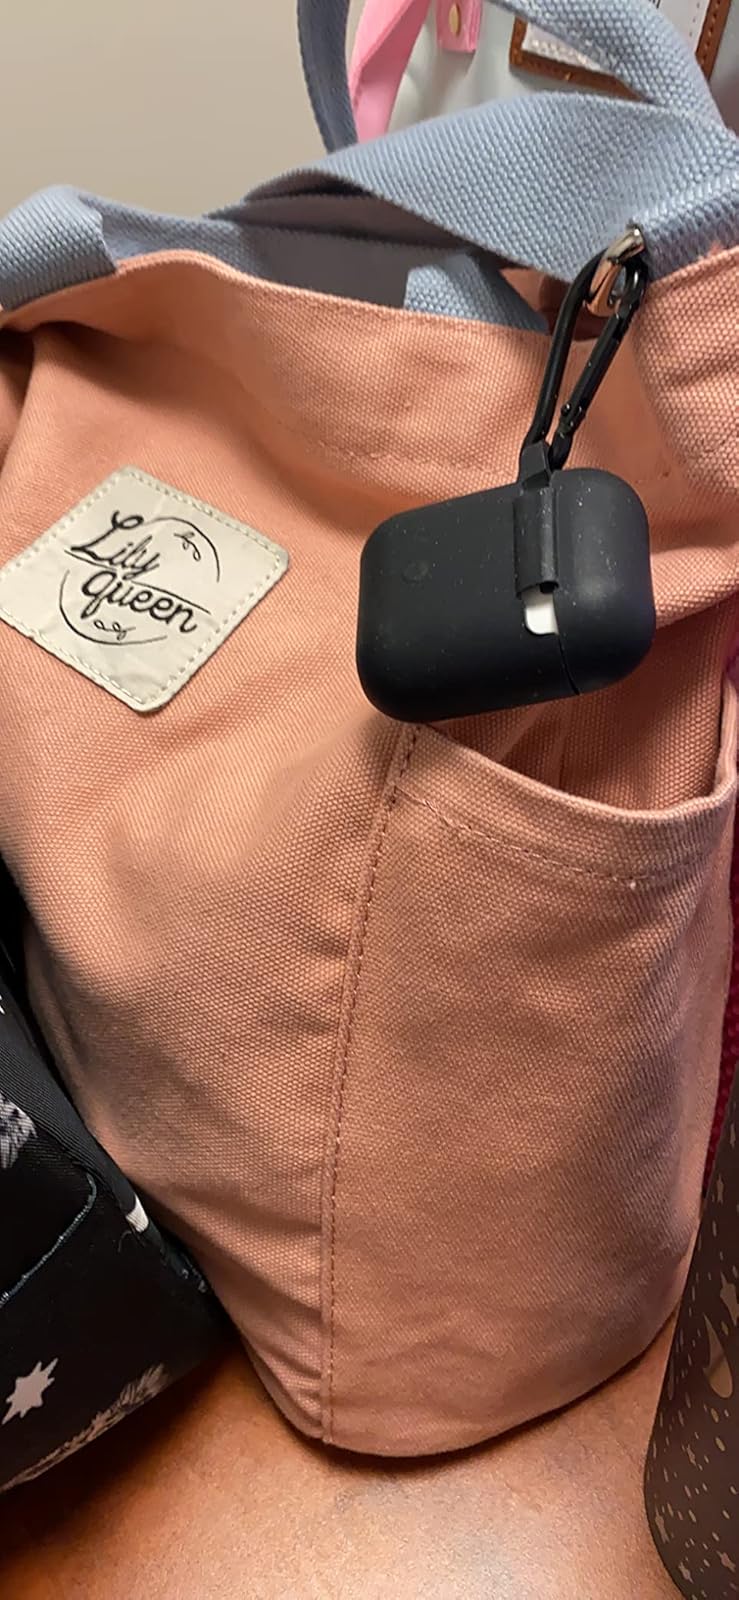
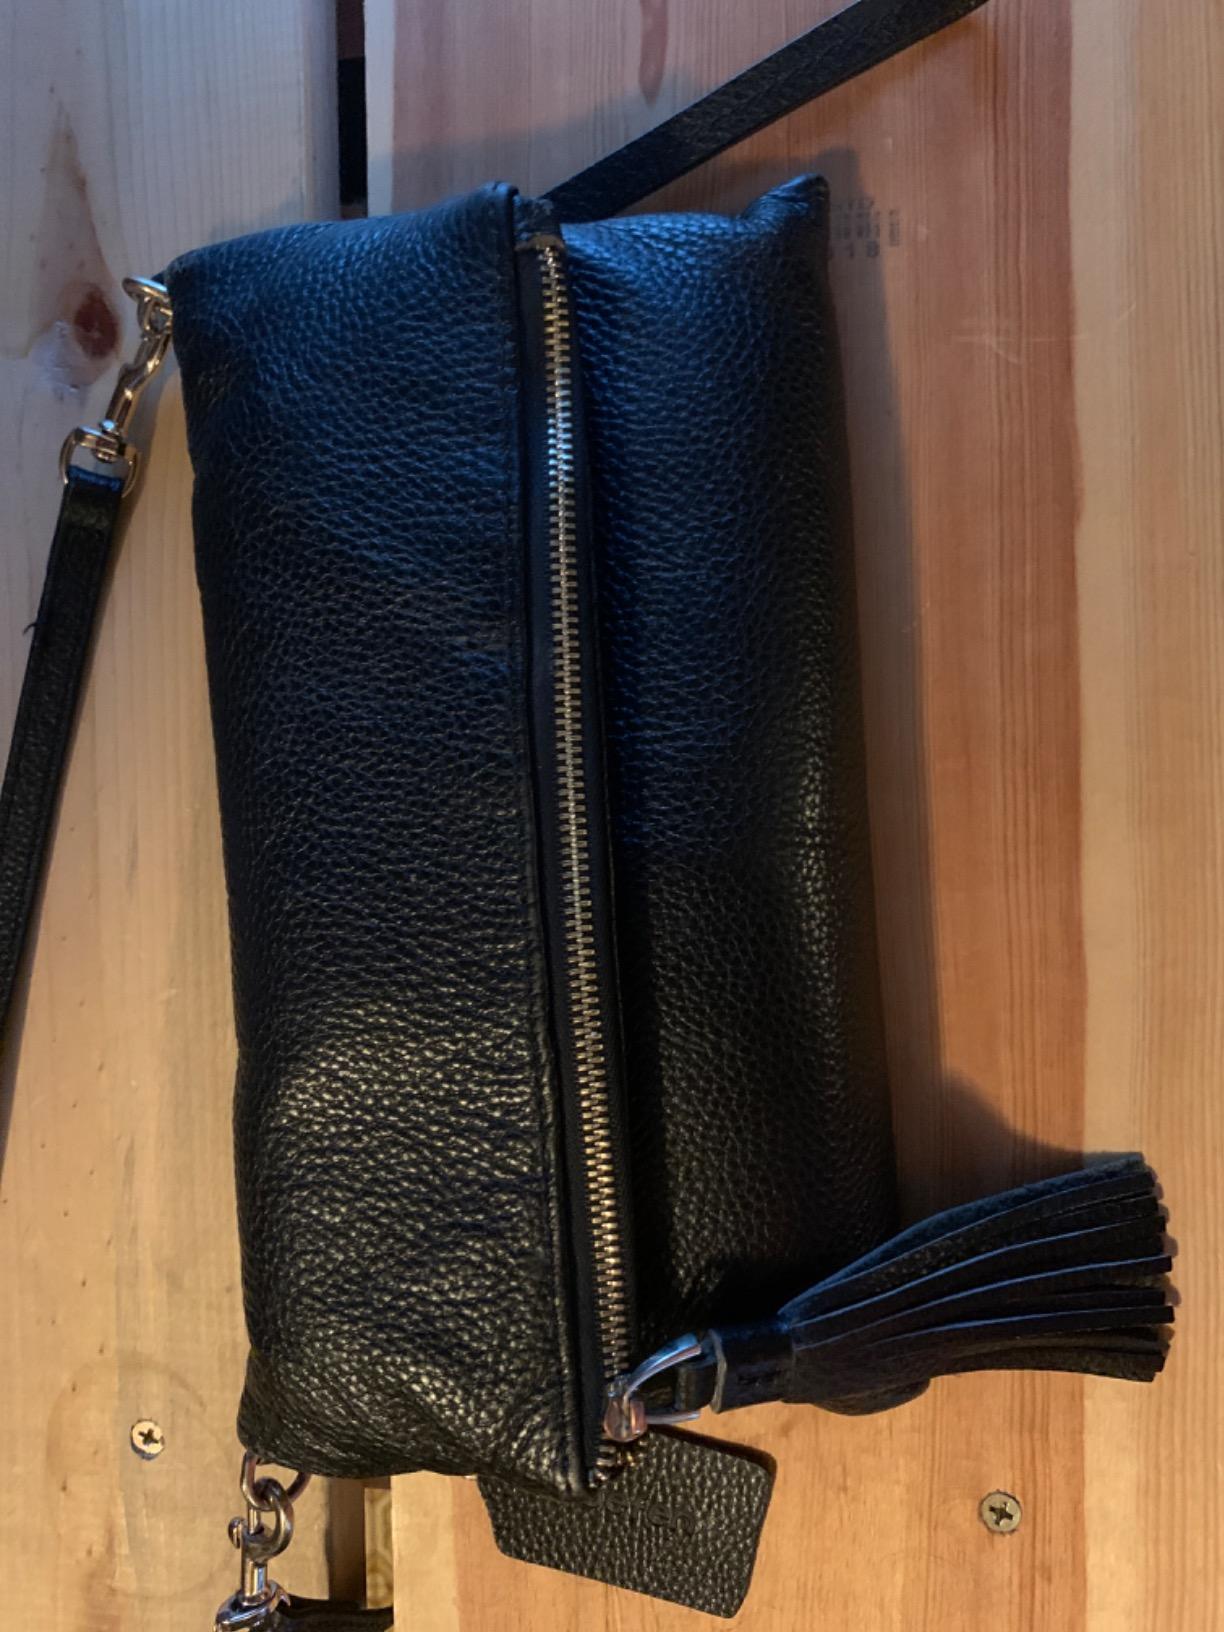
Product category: accessories_handbag
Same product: no